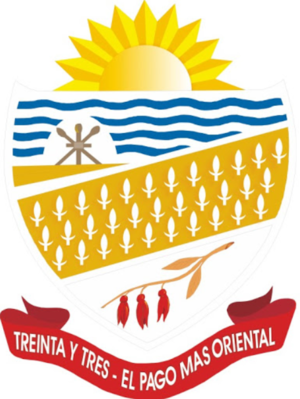
Le département de Treinta y Tres est situé dans l'est de l'Uruguay.
Treinta y Tres est une ville de l'Uruguay et la capitale du département de Treinta y Tres. Elle est située à 246 km au nord-est de Montevideo. Sa population s'élevait à 25 711 habitants en 2004.